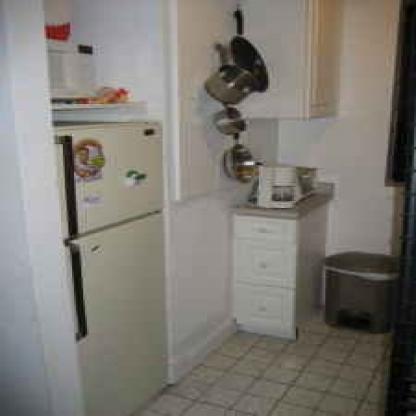
Scene: Indoor